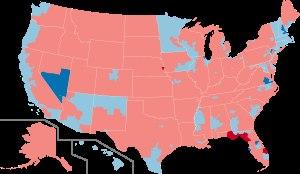
Le 115ᵉ congrès des États-Unis est la législature fédérale américaine qui se réunit à Washington, D.C. du 3 janvier 2017 au 3 janvier 2019. Elle est inaugurée à la fin du mandat de Barack Obama et se poursuit sur les deux premières années de la présidence de Donald Trump.